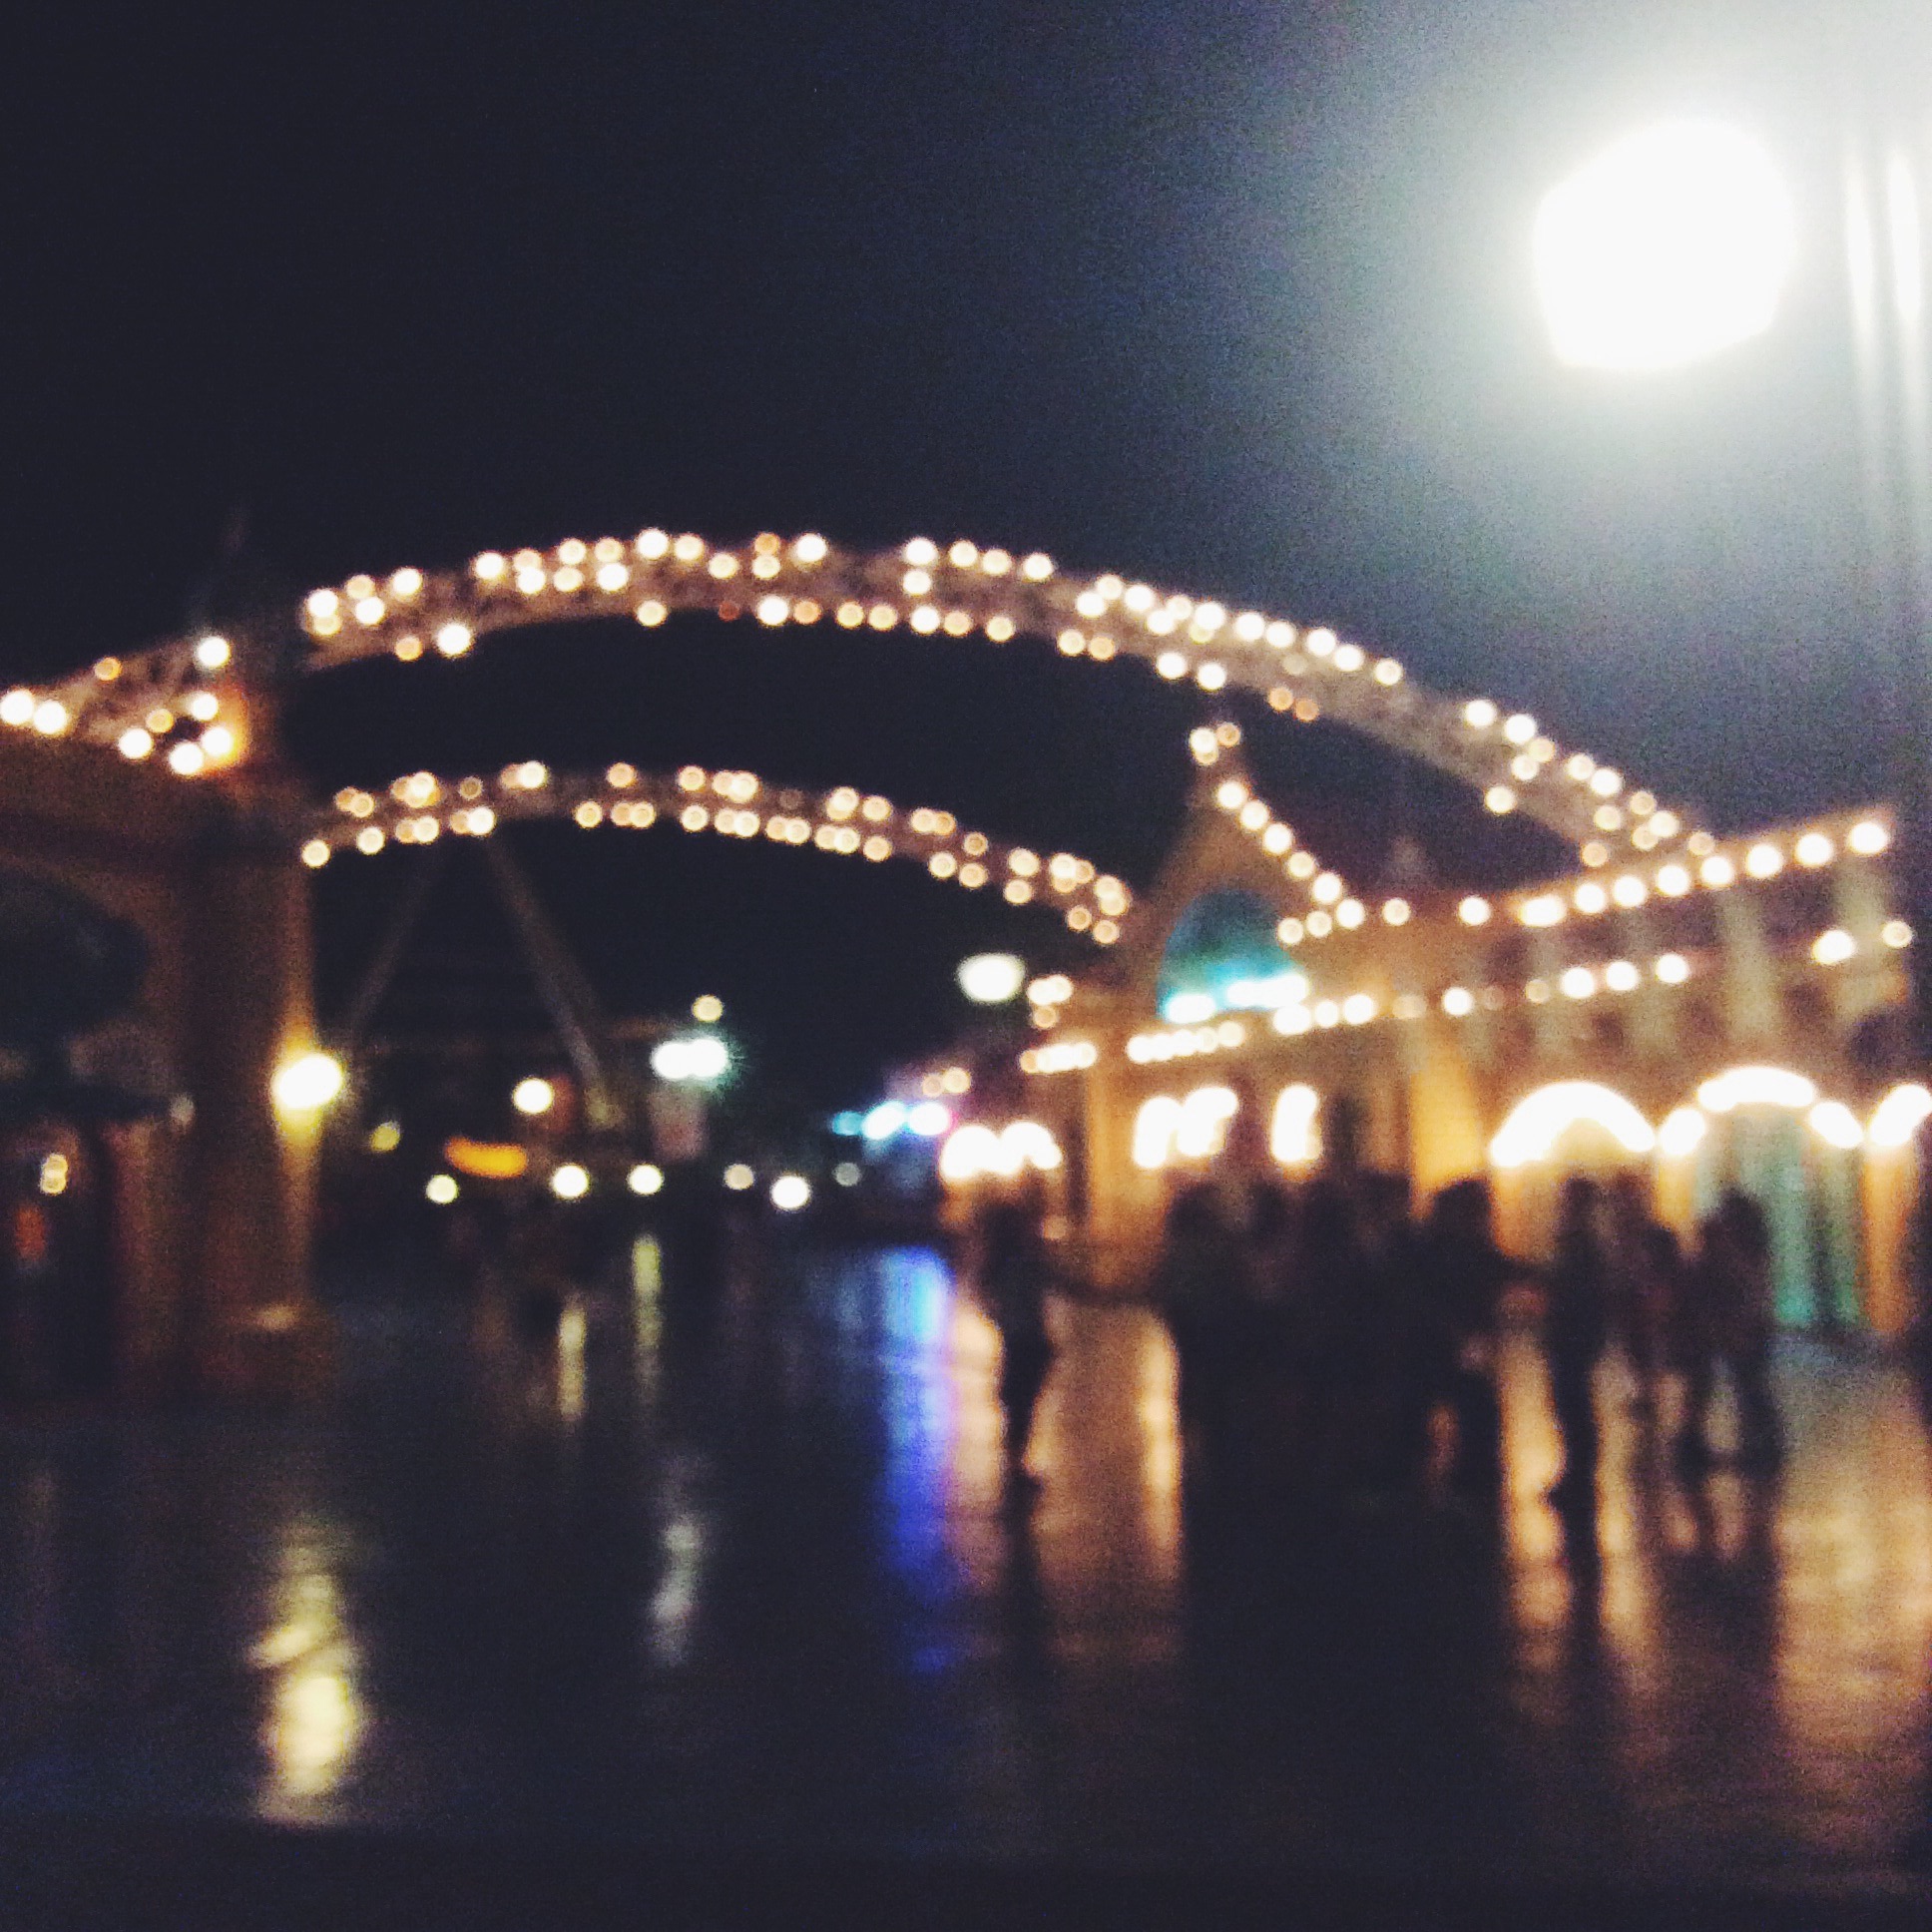
light, night, evening, amusement park, park, lighting, christmas lights, amusement ride, nonbuilding structure